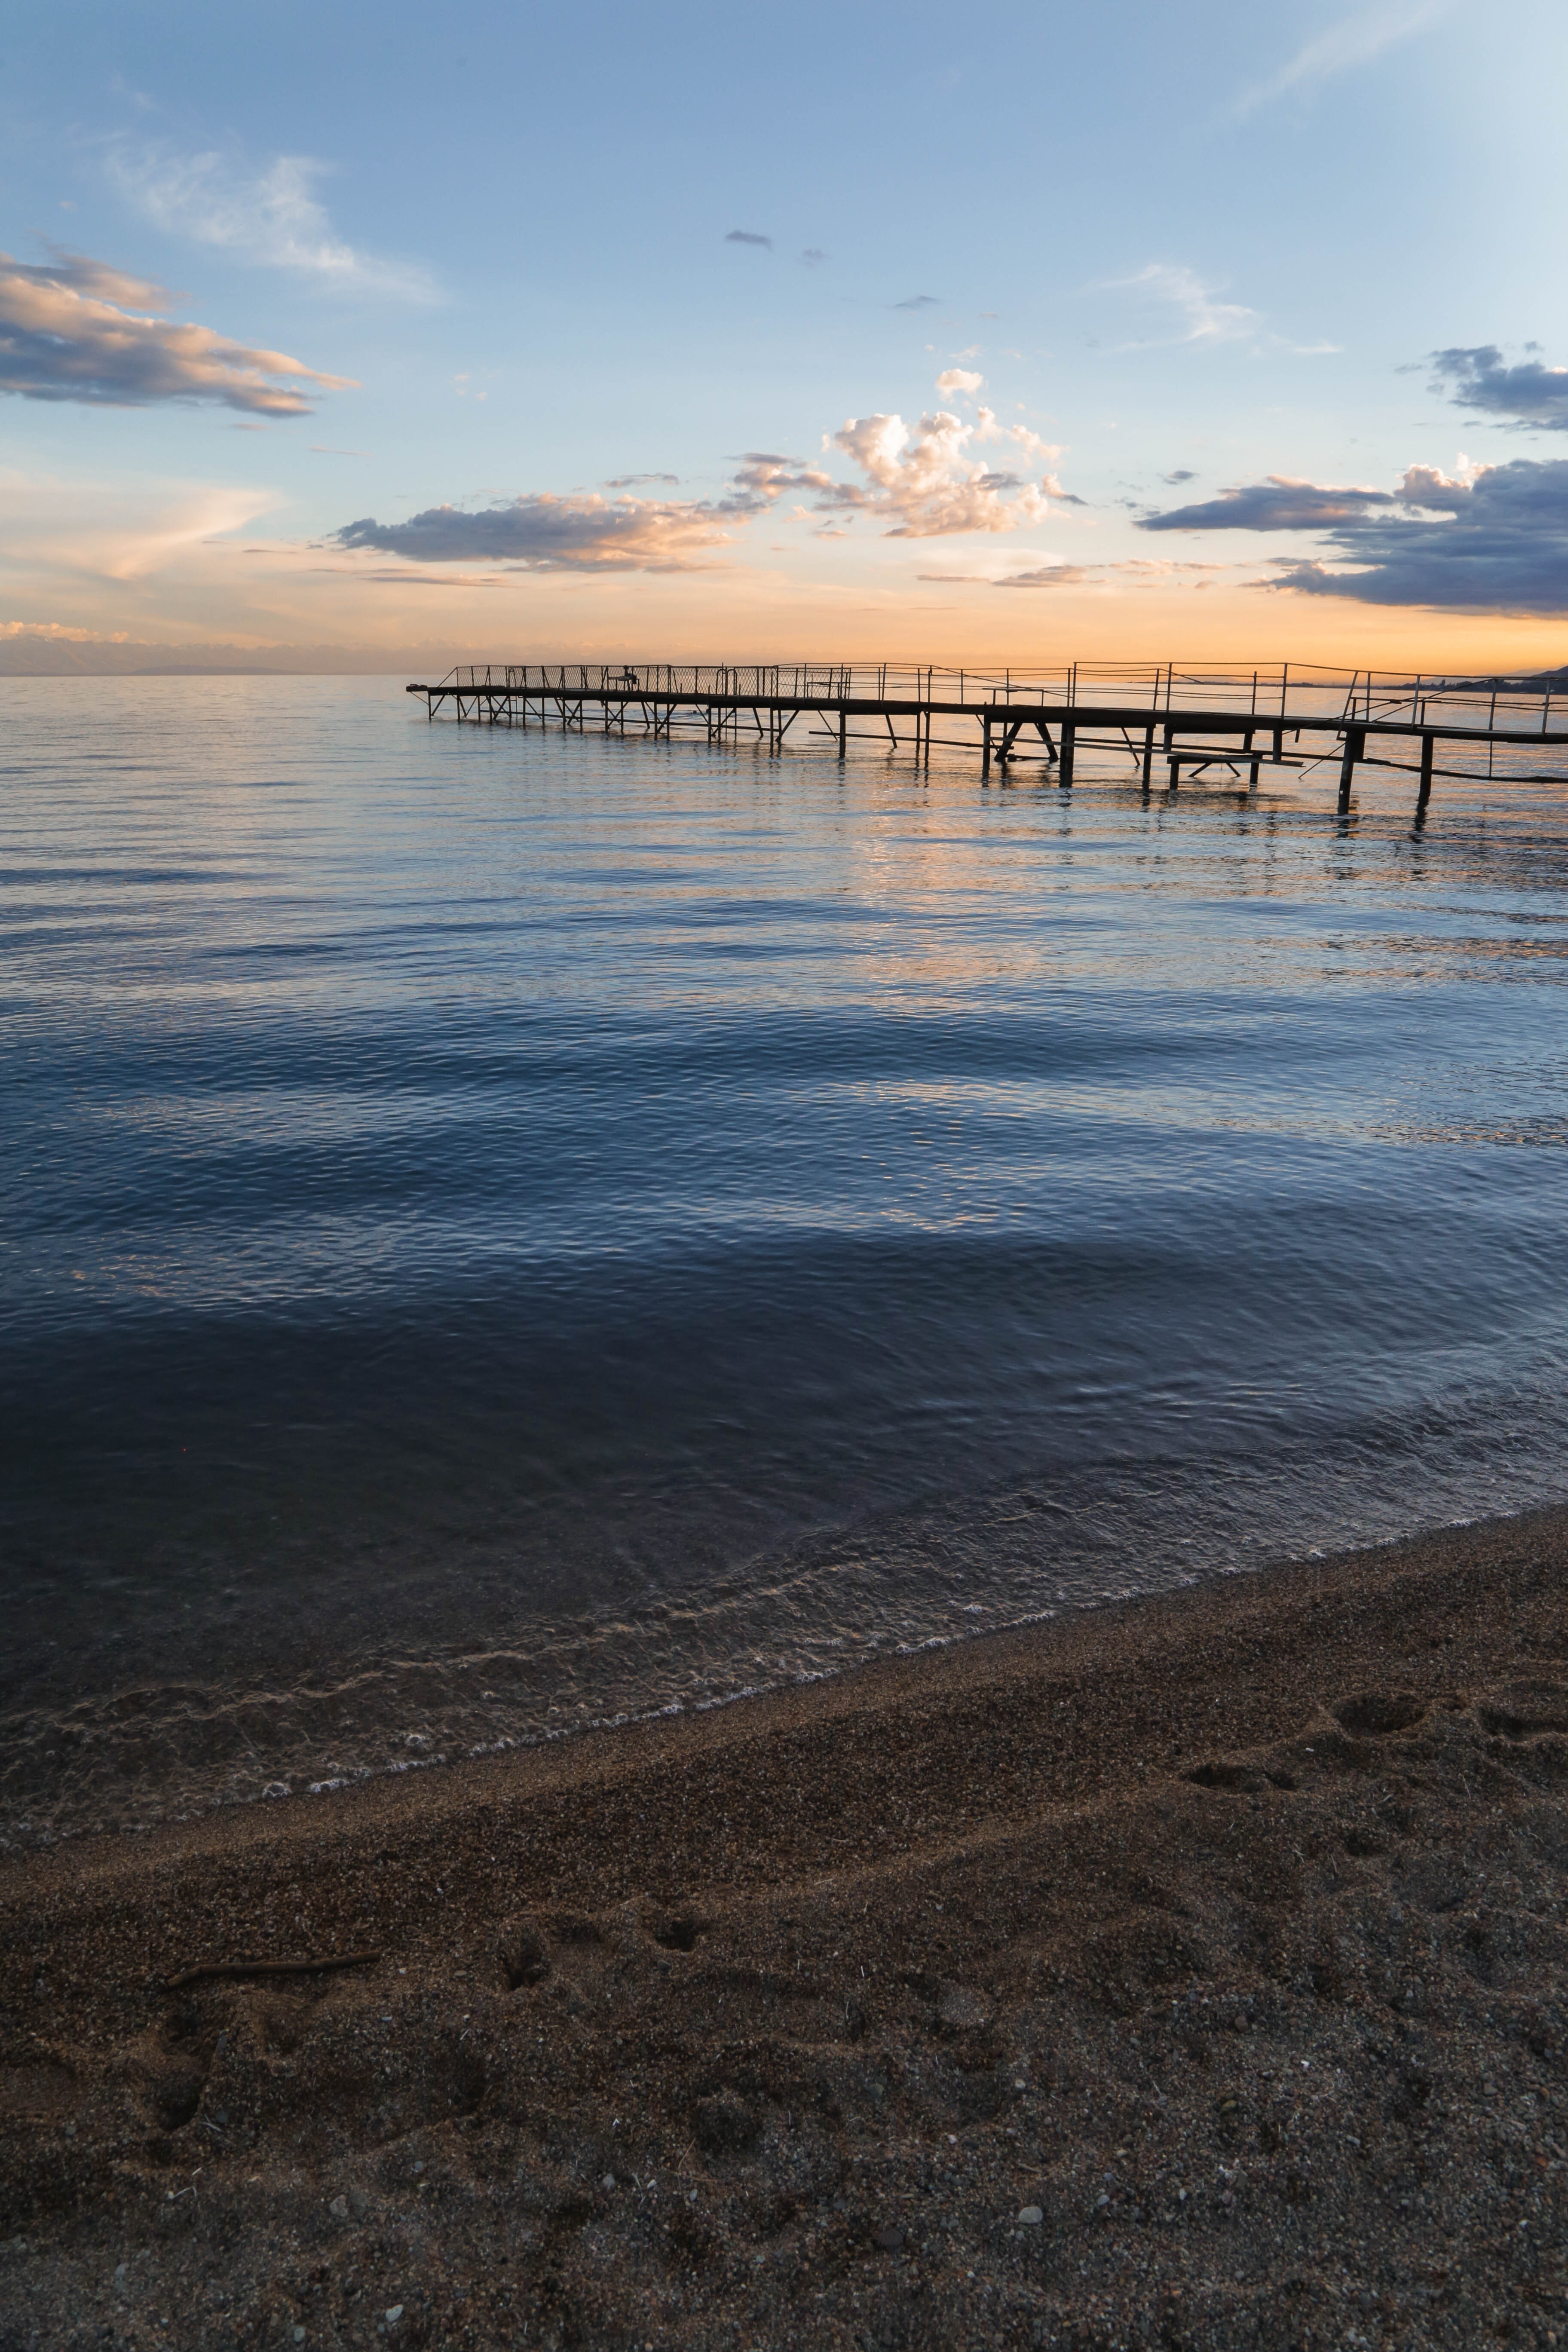
sky, body of water, sea, horizon, water, ocean, shore, cloud, coast, beach, wave, reflection, morning, sunset, evening, calm, pier, sound, dusk, sunlight, sunrise, coastal and oceanic landforms, sand, wind wave, tide, dawn, landscape, bay, vacation, lake, inlet, mudflat, river, sun, meteorological phenomenon, channel